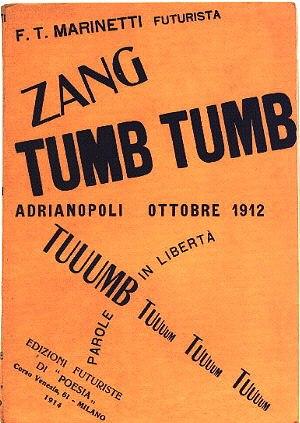
Dziga Vertov, de son vrai nom David Abelevich Kaufman, est un cinéaste soviétique d'avant-garde, d'abord rédacteur et monteur de films d'actualité, puis réalisateur de films documentaires et théoricien. Son manifeste « Kinoks-Révolution », publié dans la revue LEF en juin 1923, affirme sa volonté de fonder un cinéma totalement affranchi de la littérature et du théâtre, écartant le recours à un scénario, montrant grâce à la caméra, « œil mécanique », « la vie en elle-même », et formant des « hommes nouveaux » réconciliés avec la machine. Sa « théorie des intervalles » permet d'établir des relations temporelles et spatiales entre les images. Son film le plus connu, L'Homme à la caméra, se veut l'illustration de ces thèses.